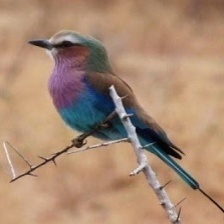
Species: LILAC ROLLER
Scientific name: CORACIAS CAUDATUS